Valentin Gjokaj

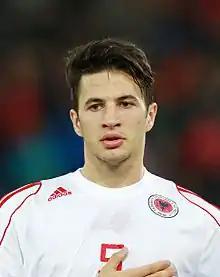
Gjokaj with the Albania U21

Valentin Gasper Gjokaj (born 23 August 1993) is a Swiss-Albanian professional footballer who plays as a defender.